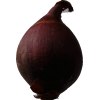
Label: red_onion